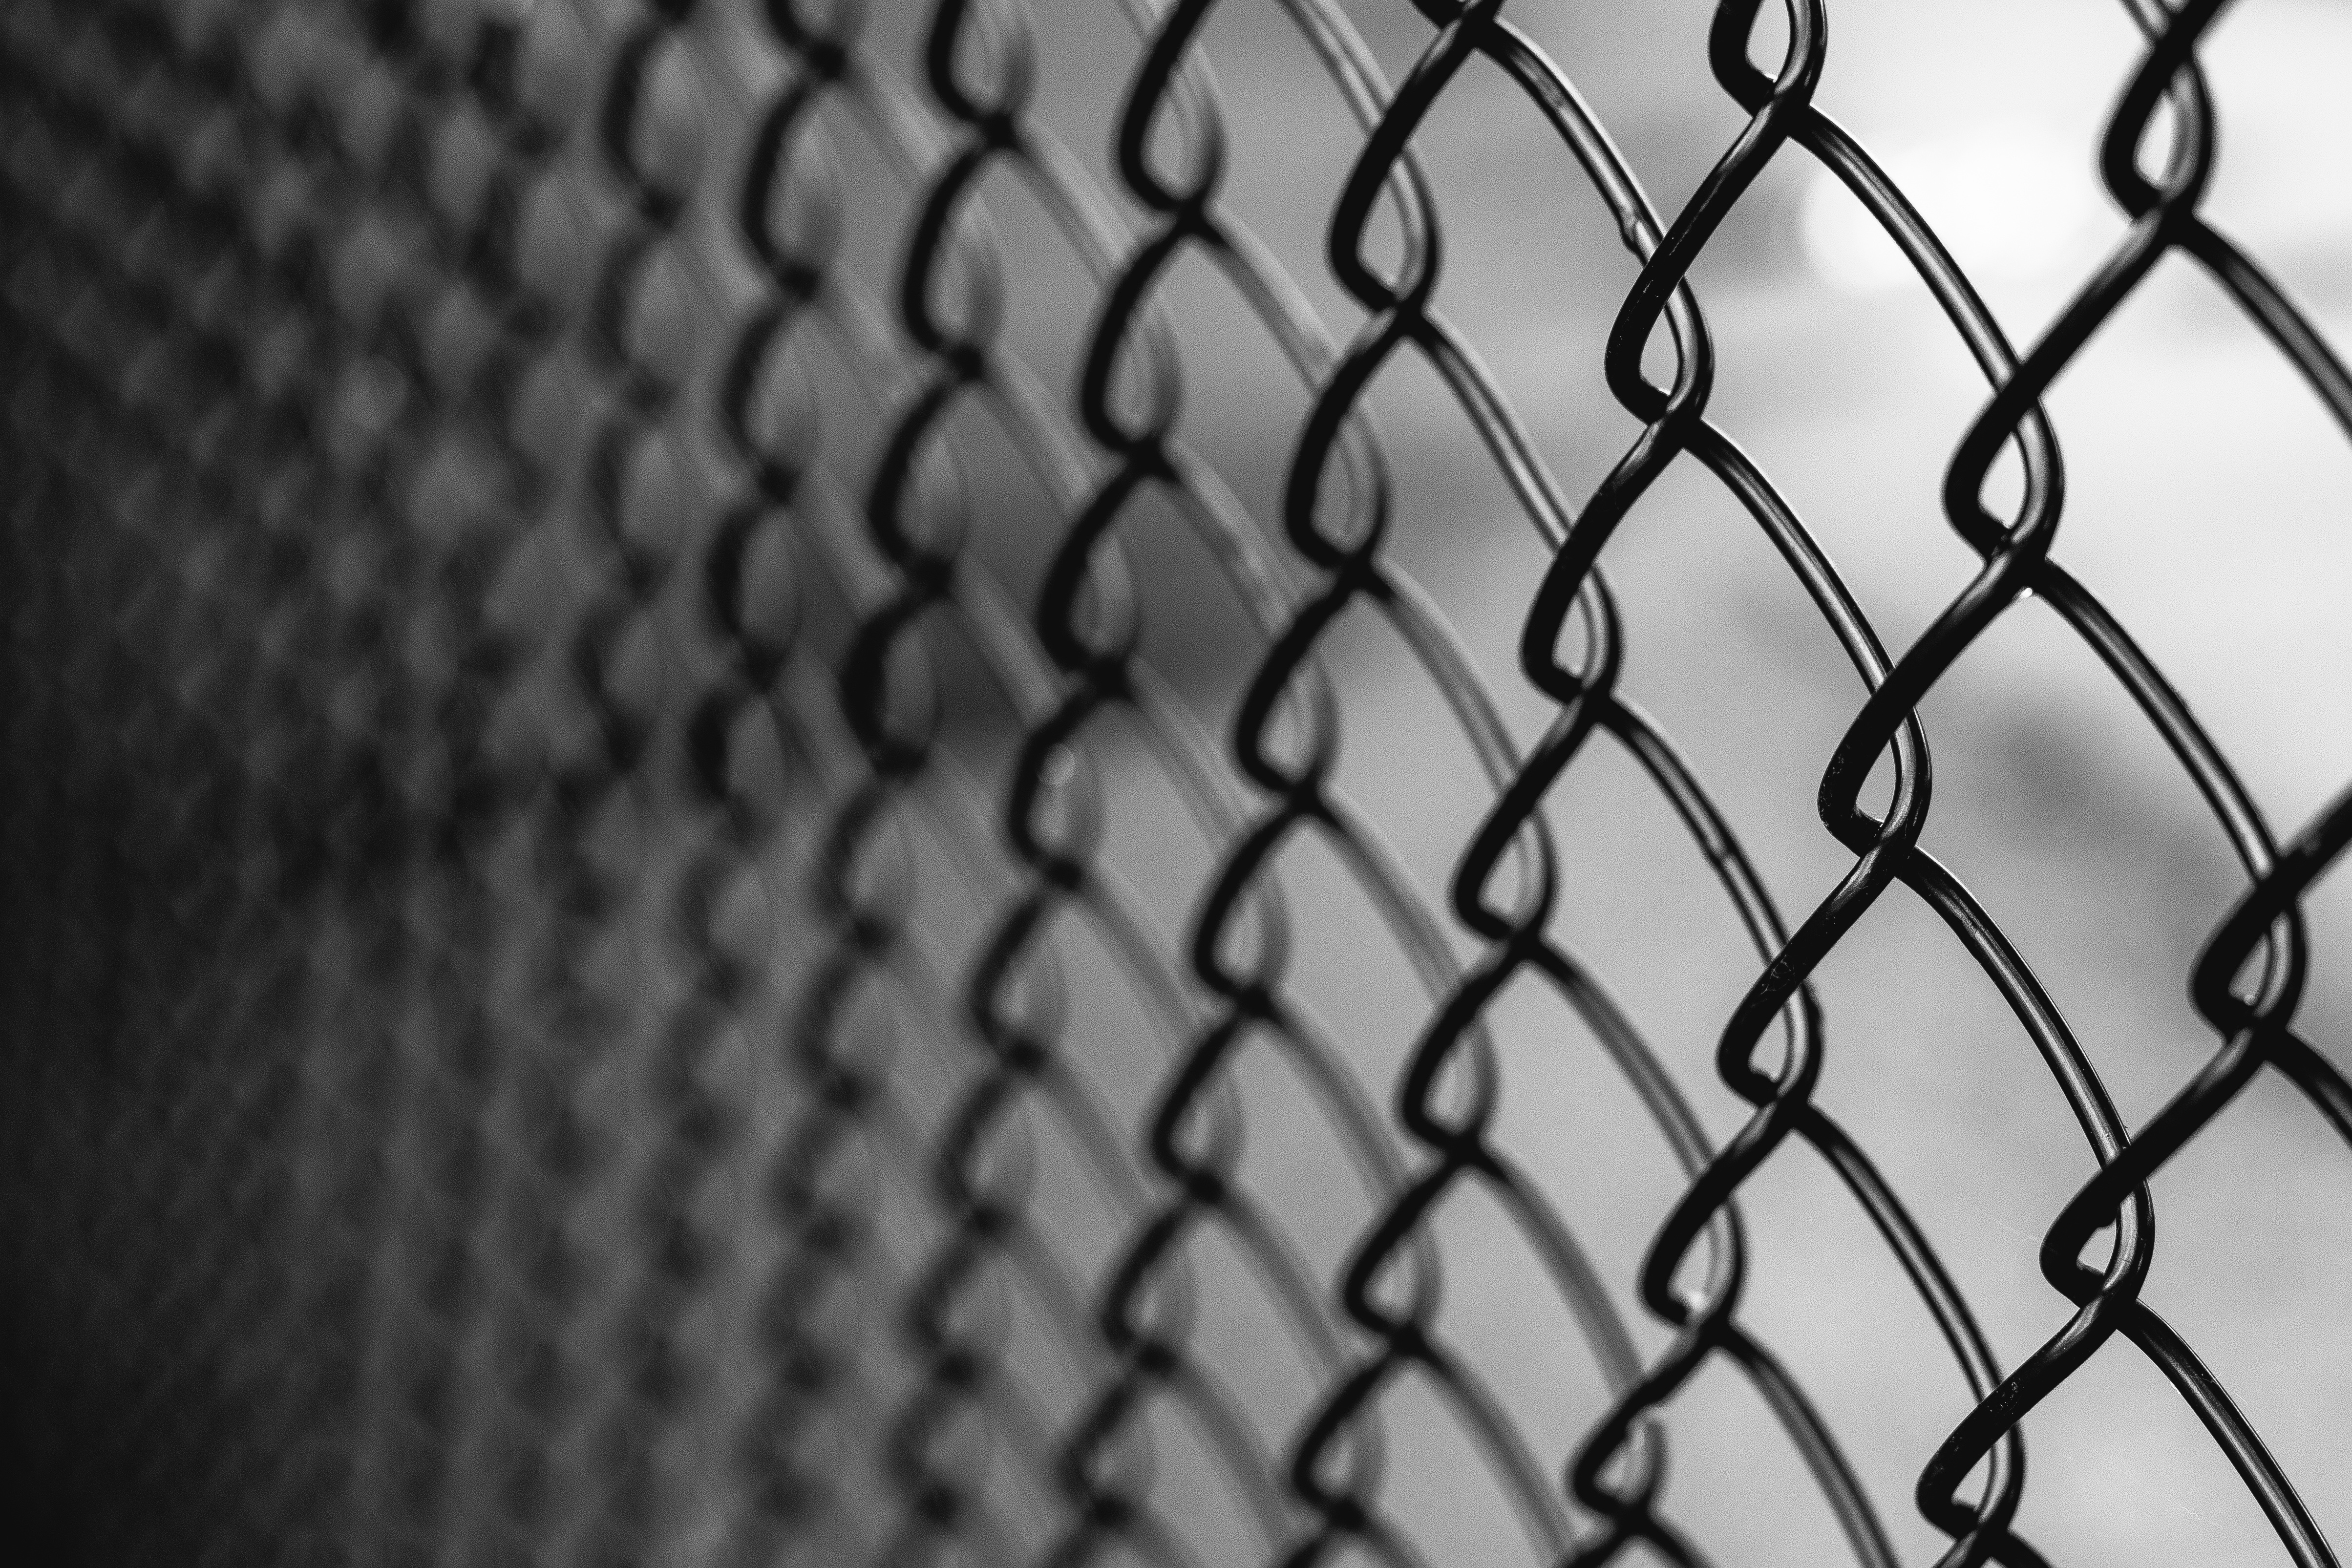
fence, black and white, photography, line, black, monochrome, material, tire, circle, close up, net, shape, macro photography, tread, monochrome photography, chain link fencing, wire fencing, automotive tire